San Sisto, Piacenza

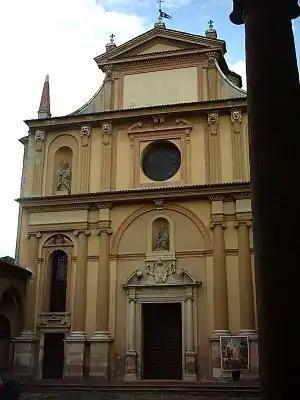
Mannerist facade

The church and an adjacent convent and hospital were founded in 874 by Queen Angilberga, wife of the Emperor Louis II. She had been exiled some years after his death, but in 882, she was allowed to return to Italy, where she became abbess of the Benedictine convent, presumably this one.